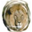
Label: lion